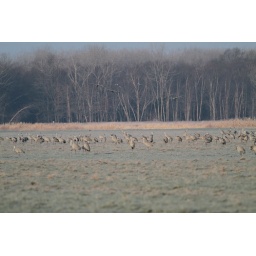
sand hill cranes in the morning